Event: Nepal Earthquake
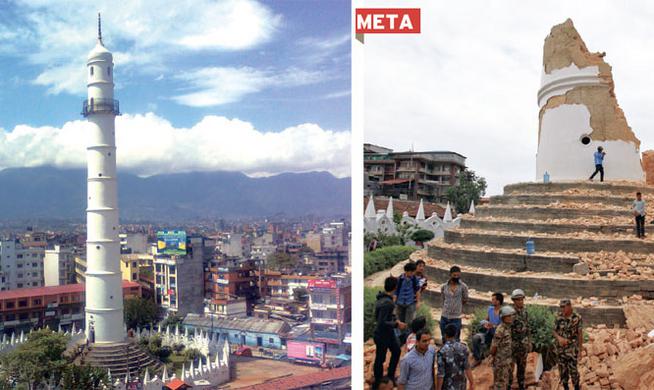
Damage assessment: damage